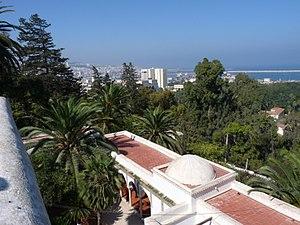
Jardins d'Alger - Algiers Gardens
Alger, est la capitale de l'Algérie et en est la ville la plus peuplée.